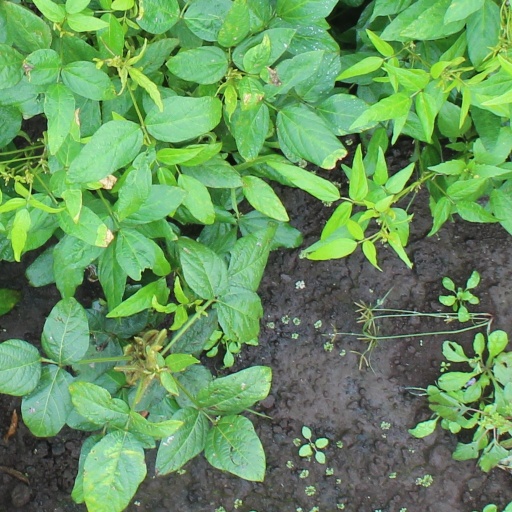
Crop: soybean